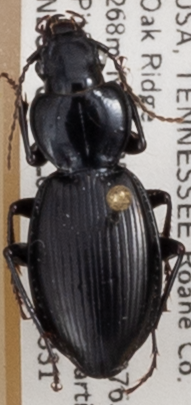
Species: Cyclotrachelus fucatus
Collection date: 2021-03-31
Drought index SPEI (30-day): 1.28
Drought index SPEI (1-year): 0.39
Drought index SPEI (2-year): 2.09